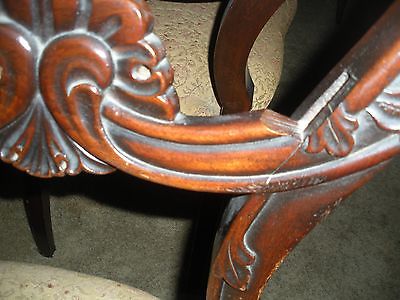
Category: chair